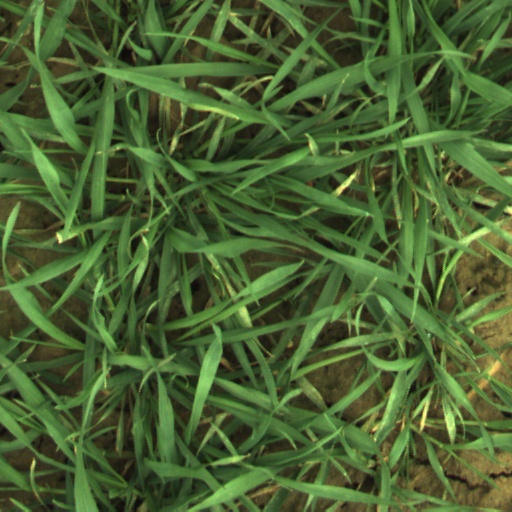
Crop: wheat